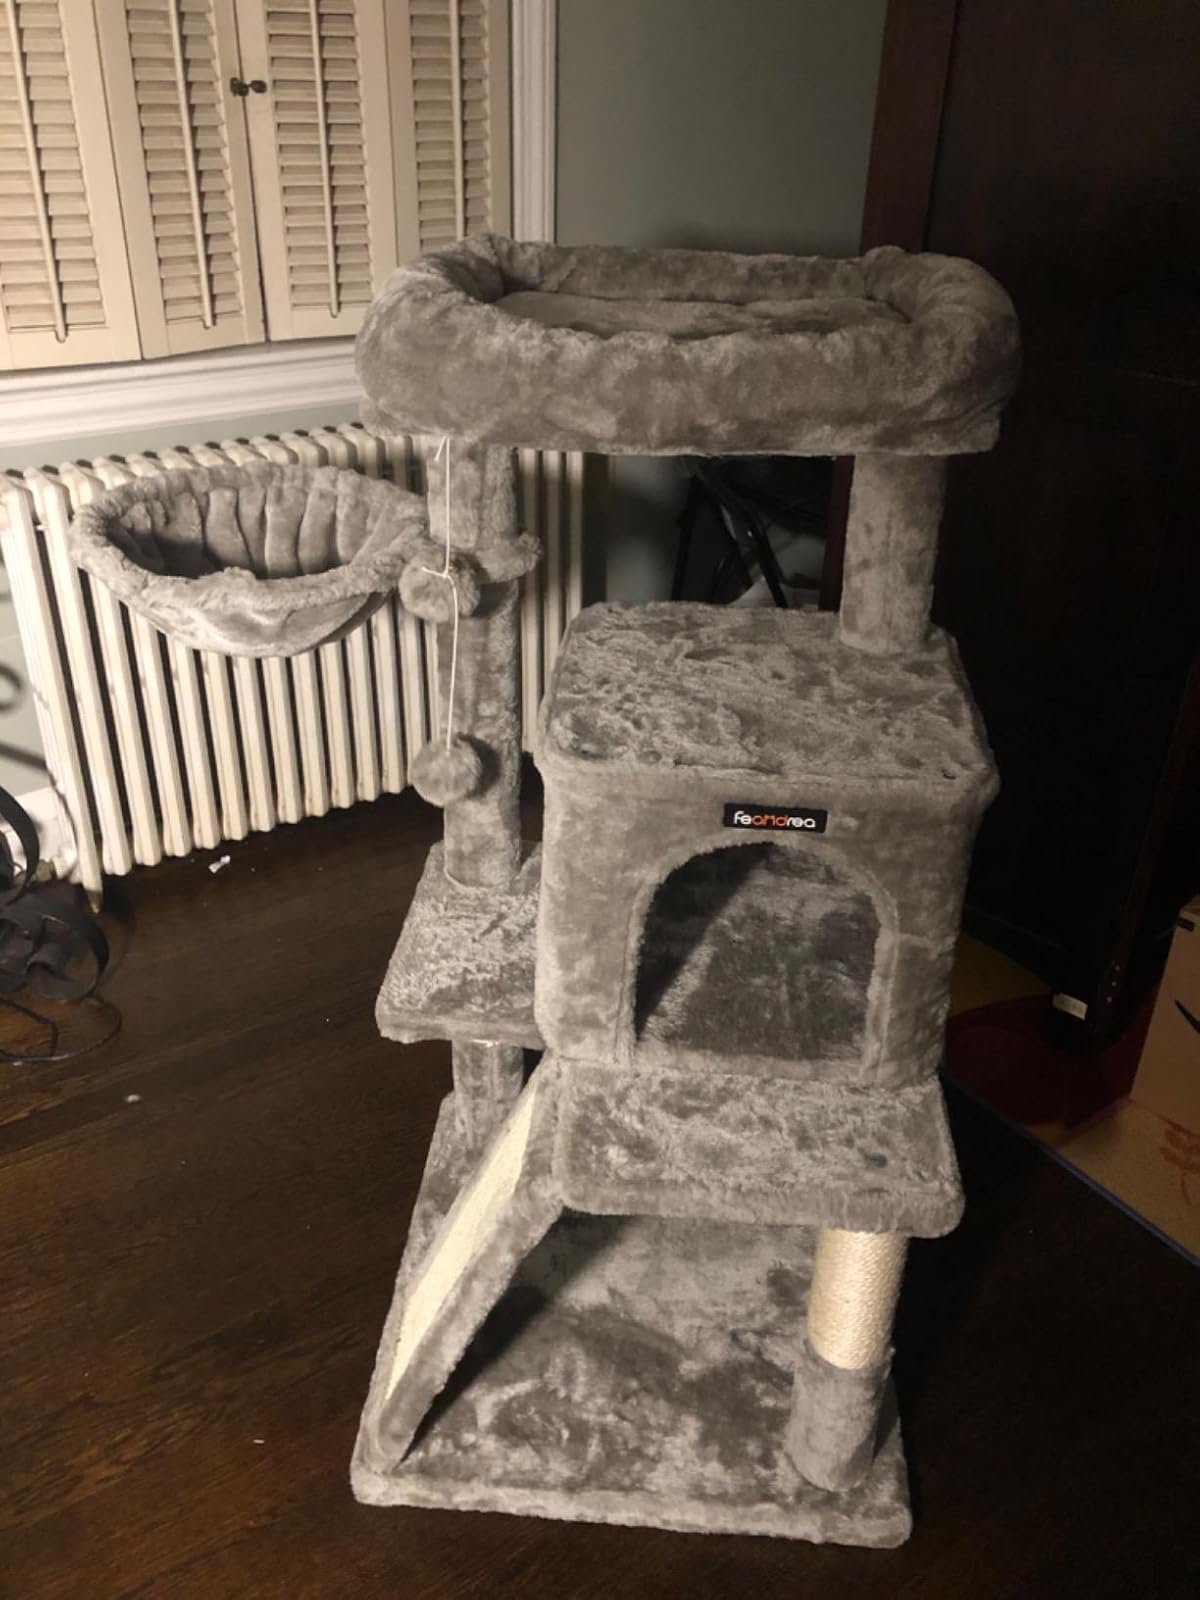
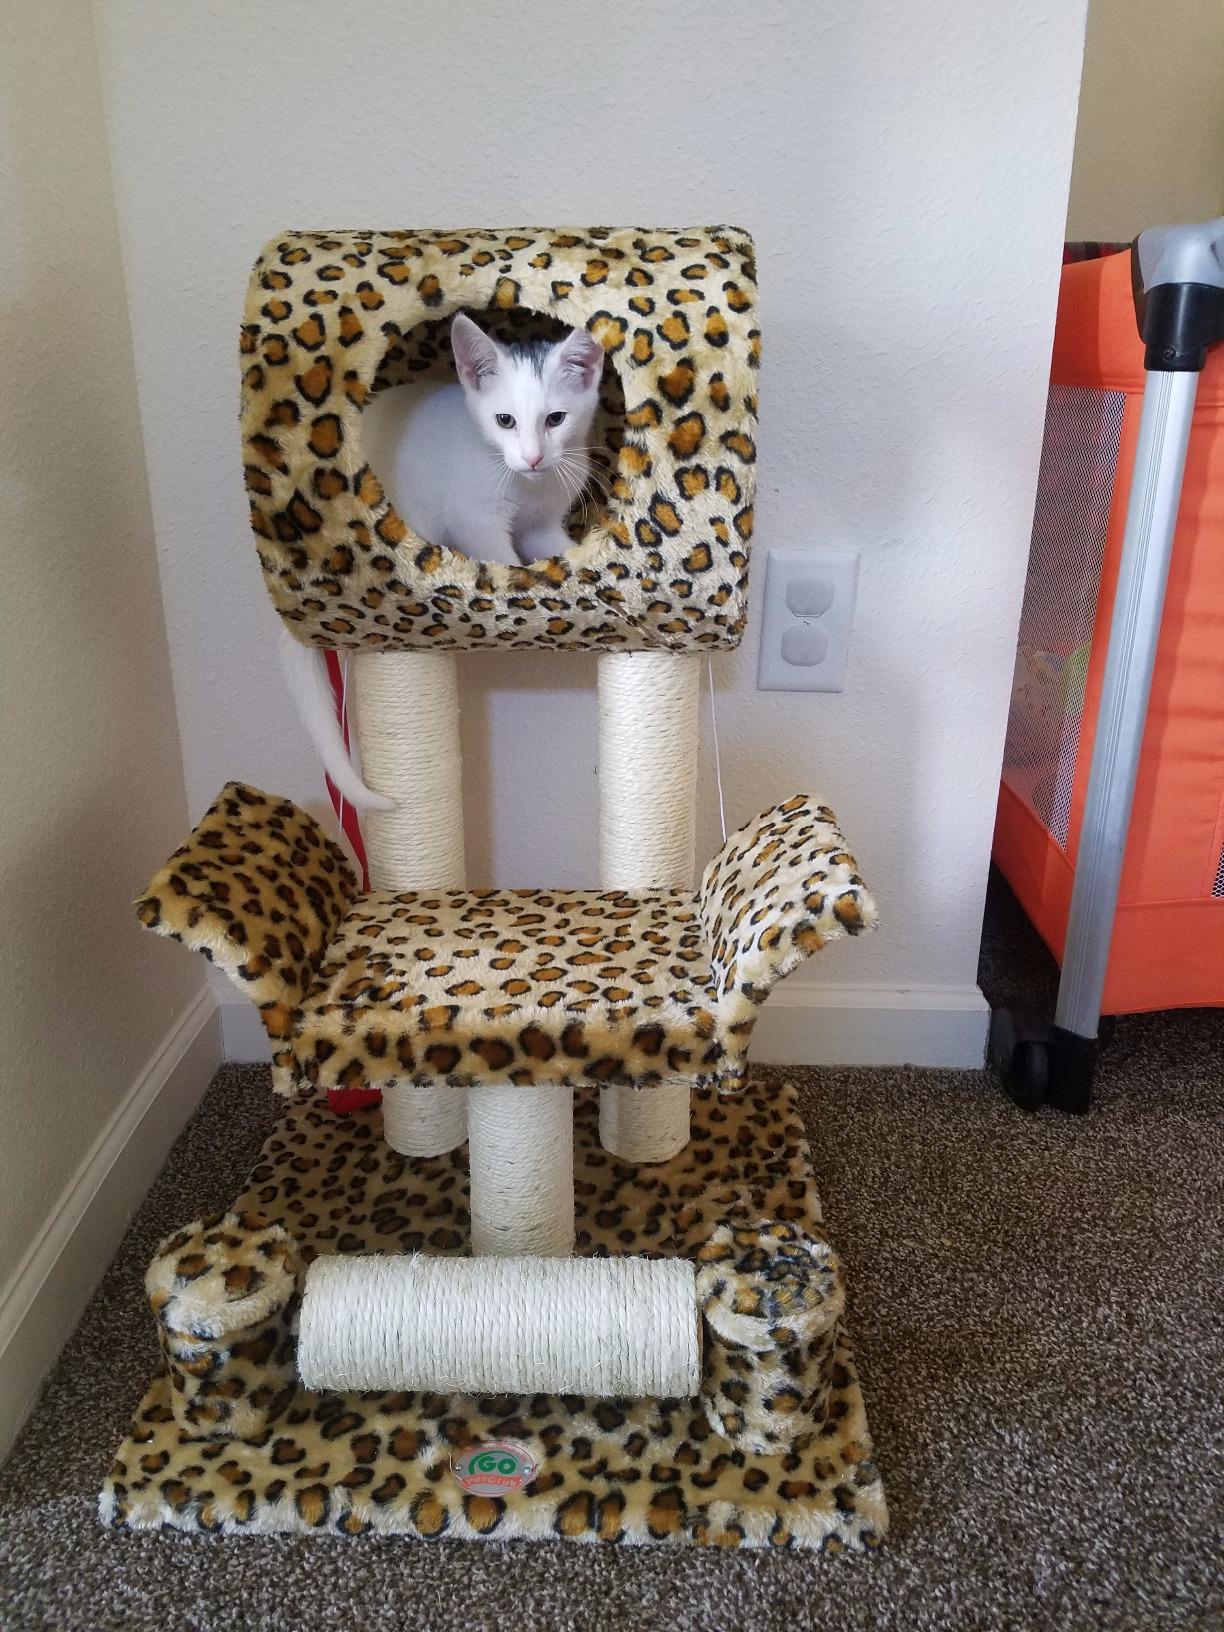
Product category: items_cat tree
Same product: no